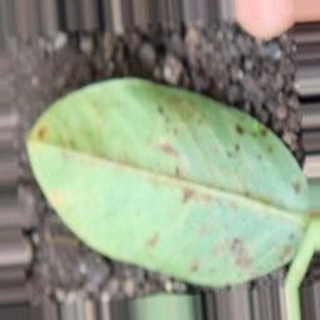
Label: groundnut_rust